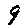
Label: 9